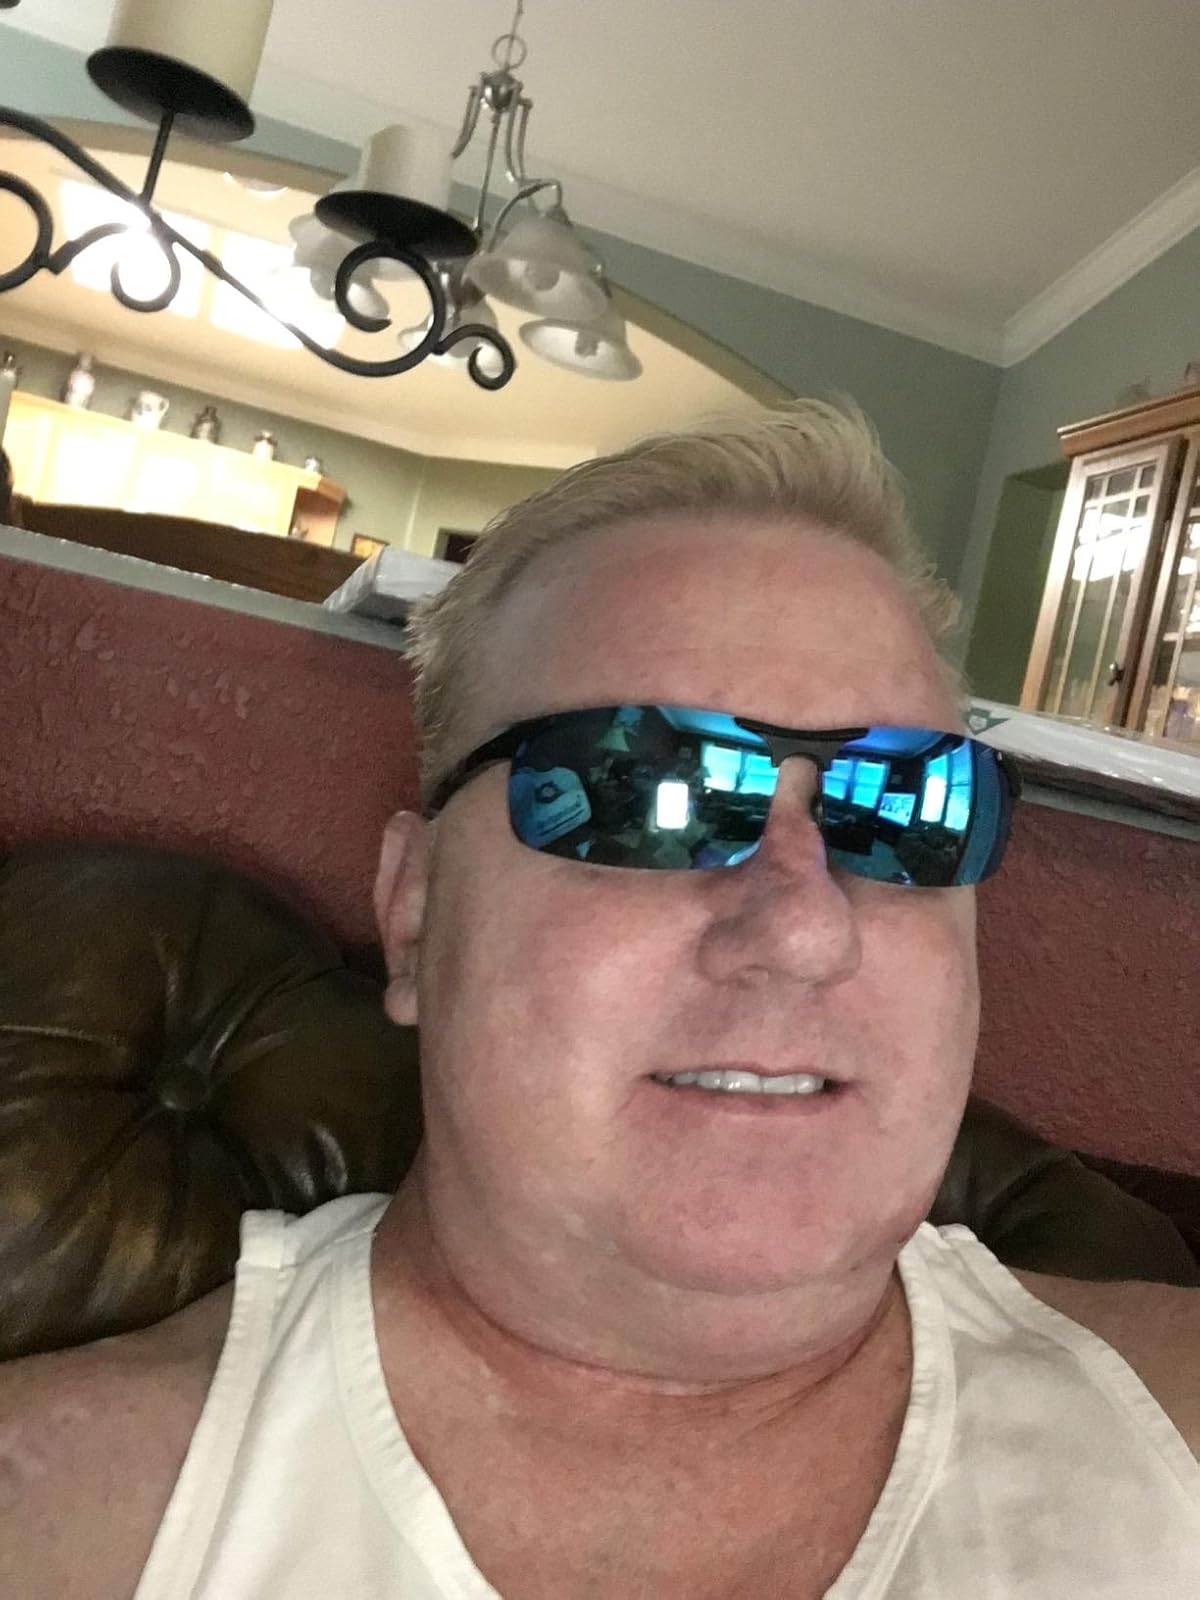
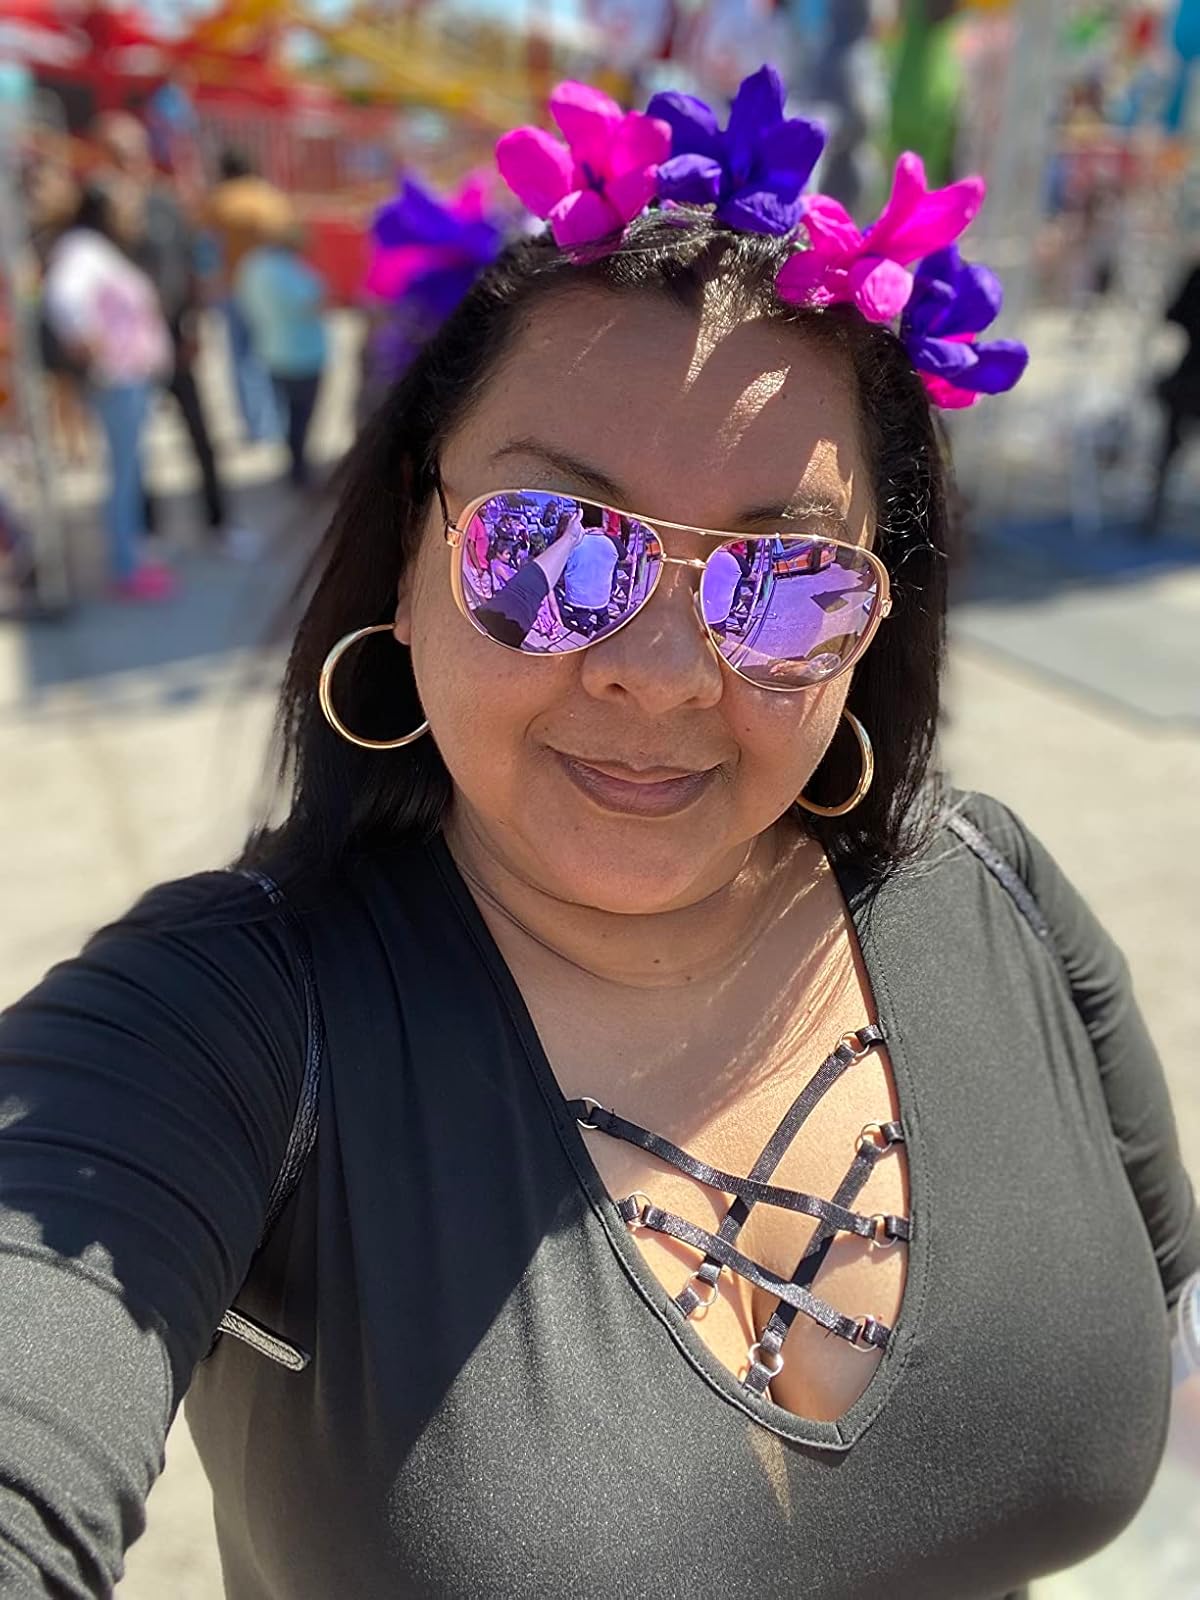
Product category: accessories_sunglasses
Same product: no